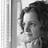
Emotion: sad